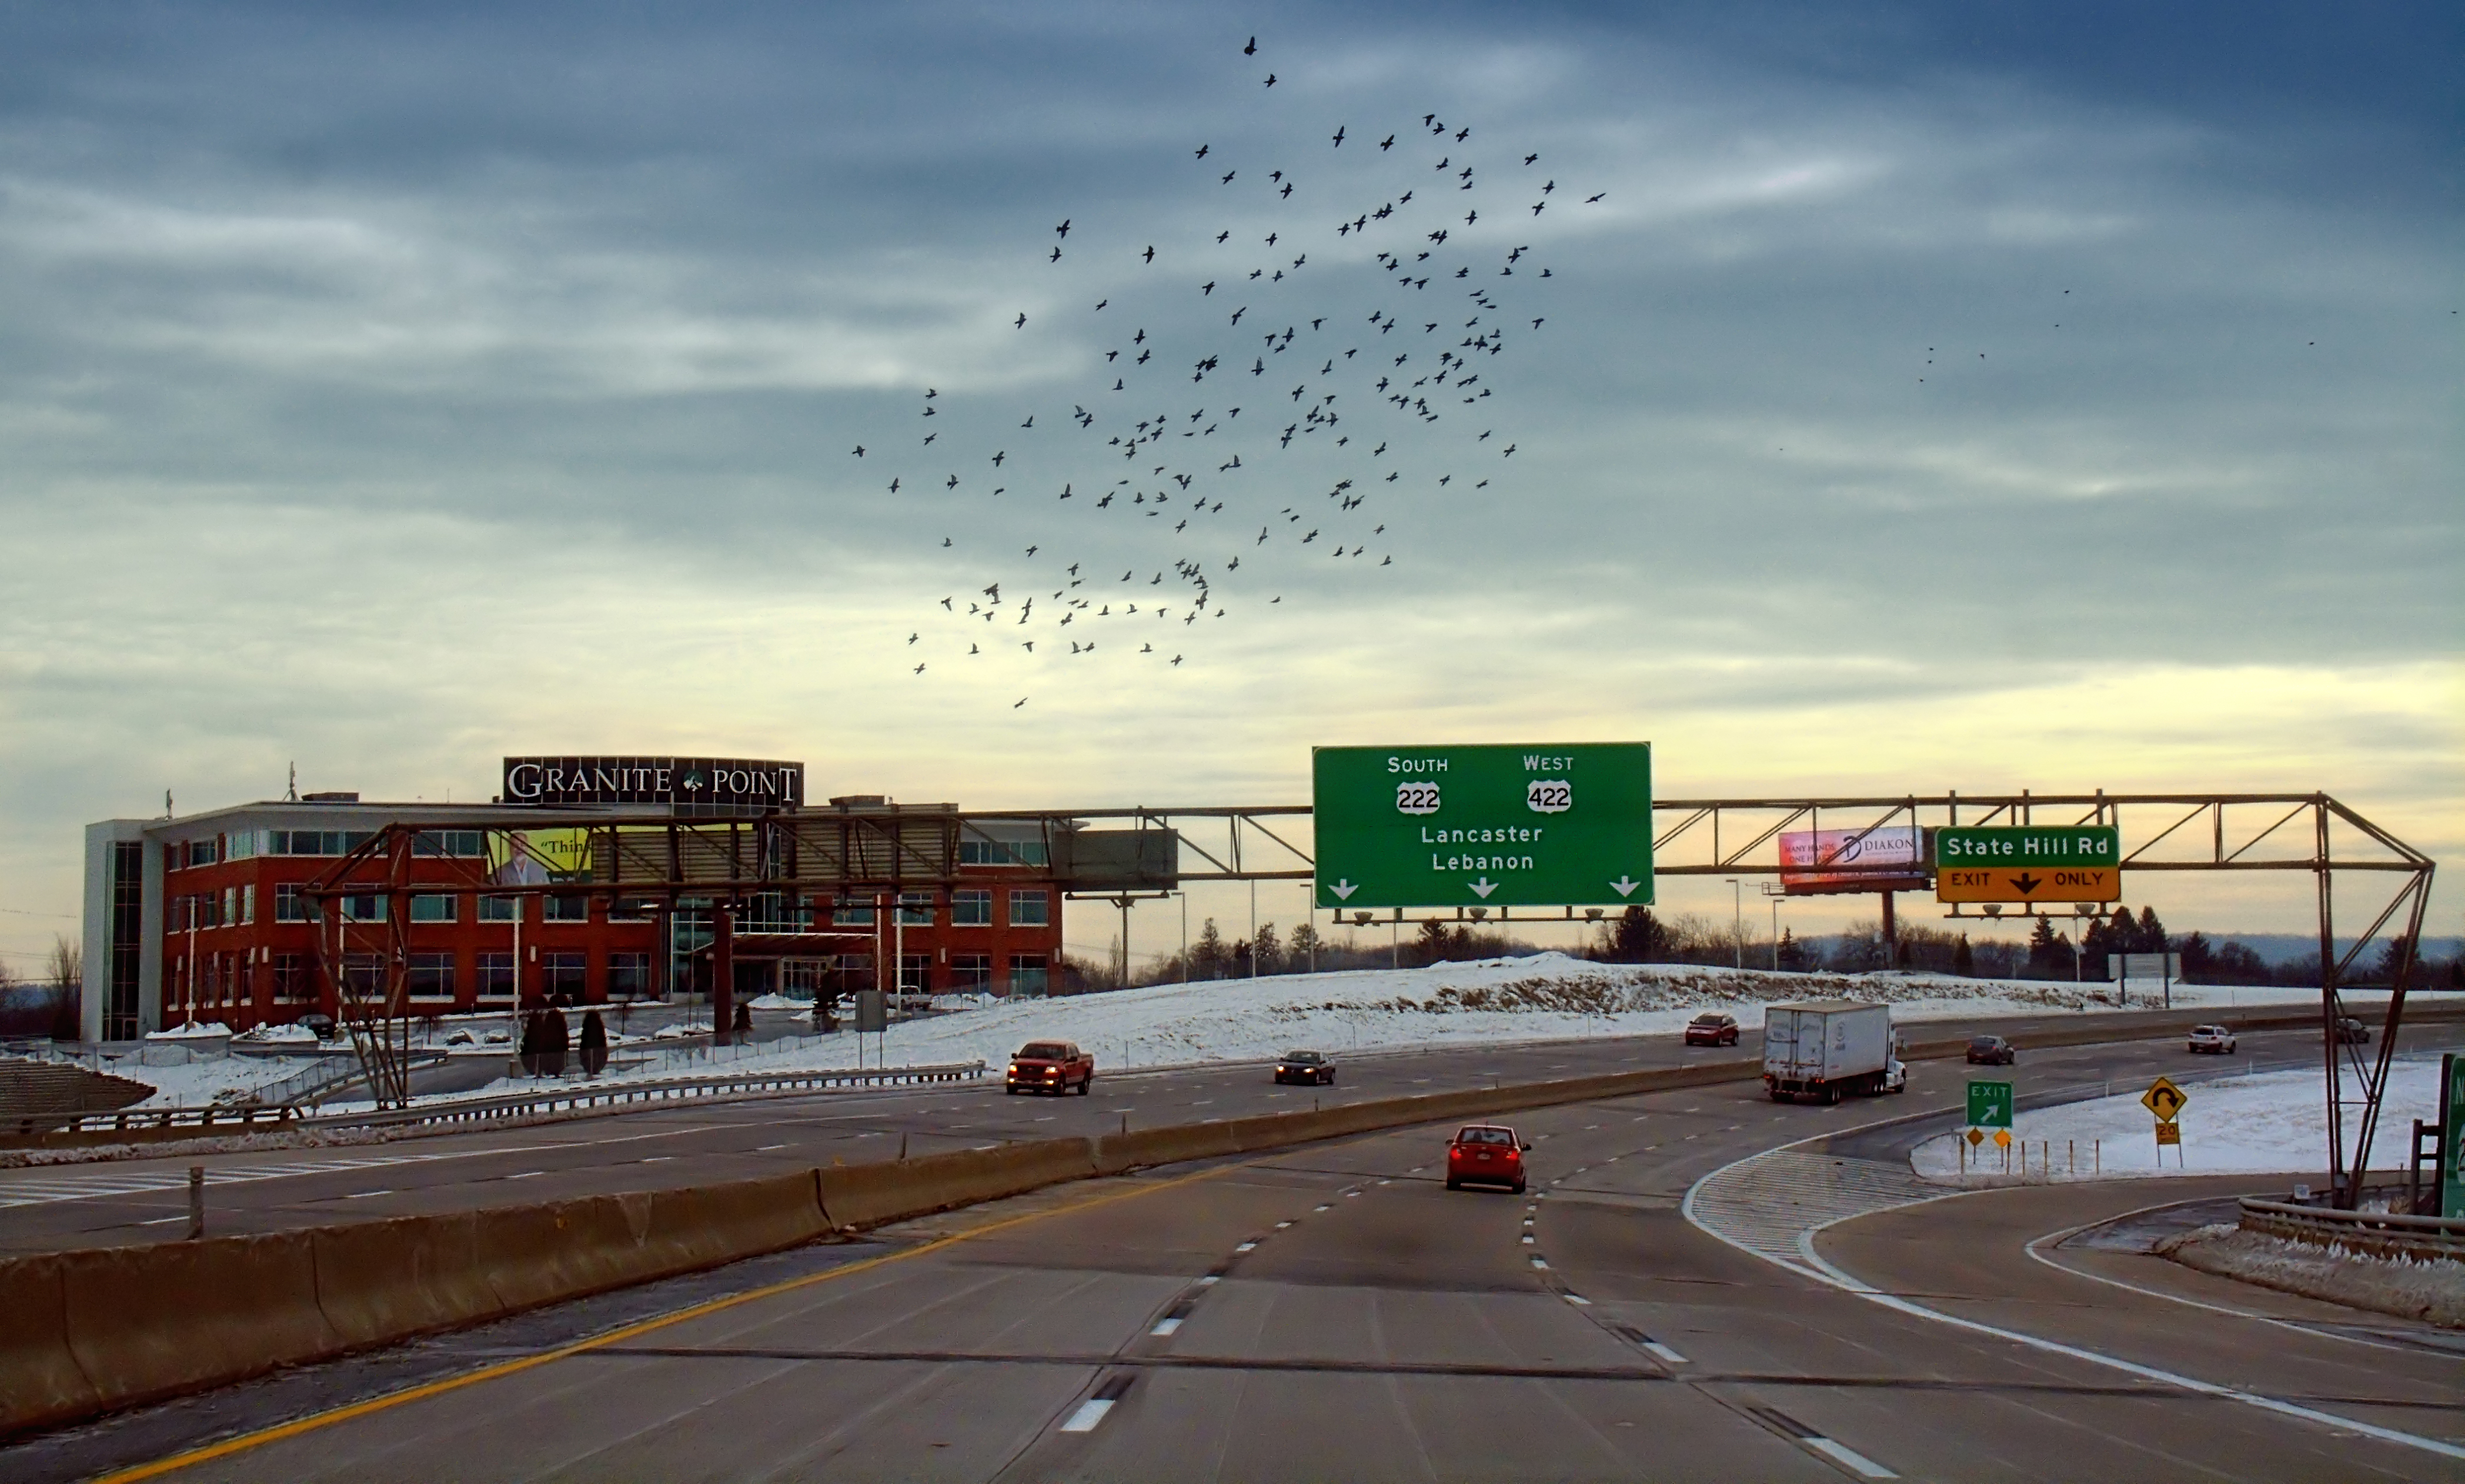
snow, winter, structure, sky, road, bridge, highway, driving, overpass, cityscape, transport, stadium, birds, creativecommons, clouds, infrastructure, stratocumulus, lowlight, pennsylvania, berkscounty, usroute222, urban area, atmosphere of earth, sport venue, controlled access highway